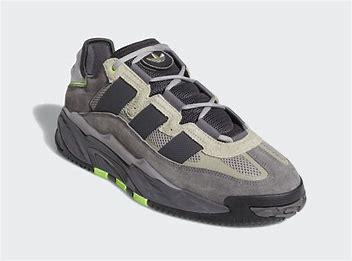
Brand: adidas
Model: originals Adidas Originals Niteball